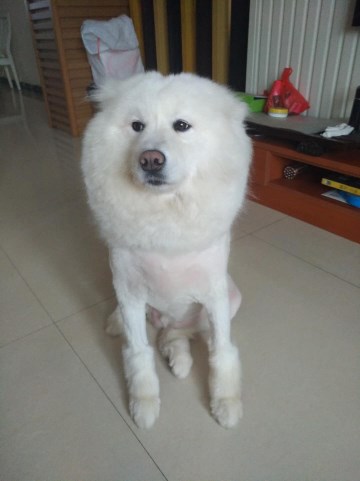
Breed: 2192-n000088-Samoyed